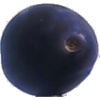
Label: Plum 3